KV-13

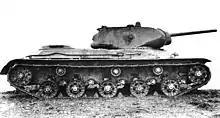
KV-13 on trials, 1942

The first prototype of the KV-13 was made in the spring of 1942, but in the fall of that year tests showed a lack of mechanical reliability and demonstrated the need to strengthen the vehicle's armour and to equip it with the new three-seat turret. While production of two modified prototypes incorporating these modifications began in December 1942, work on the KV-13 as a medium tank was discontinued in favour of continuing the production of the T-34. The further development of the project using two modified KV-13 prototypes led to the creation in 1943 of the IS-1 heavy tank. This tank was never used in combat.